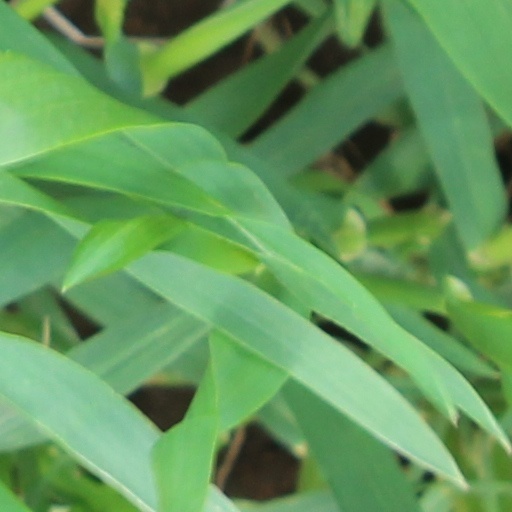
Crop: wheat